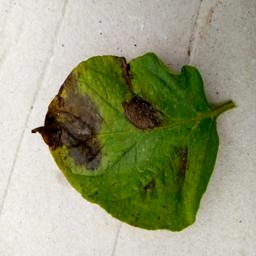
Etiqueta: Late Blight